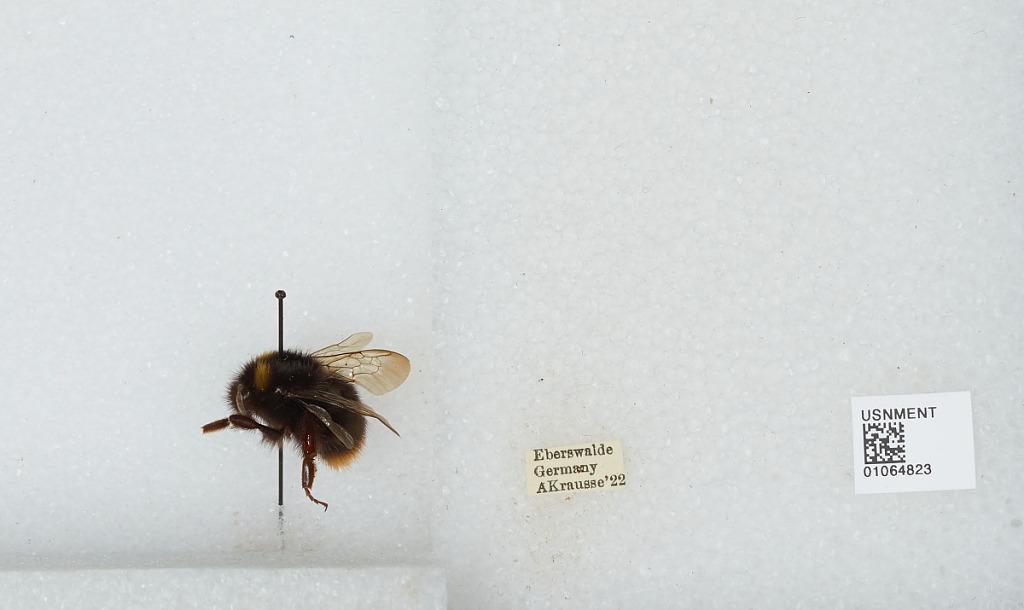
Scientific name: Bombus sp.
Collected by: A. Krausse
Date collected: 1922--
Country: Germany
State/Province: Brandenburg
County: Barnim
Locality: Eberswalde
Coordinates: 52.8356, 13.8182